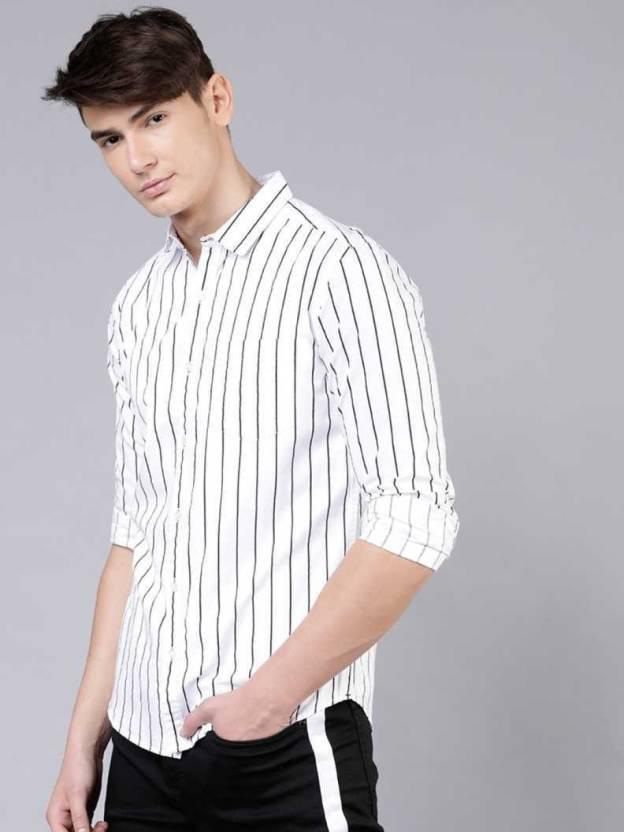
White and  Black Striped Men Slim Fit Striped Spread Collar Casual Shirt